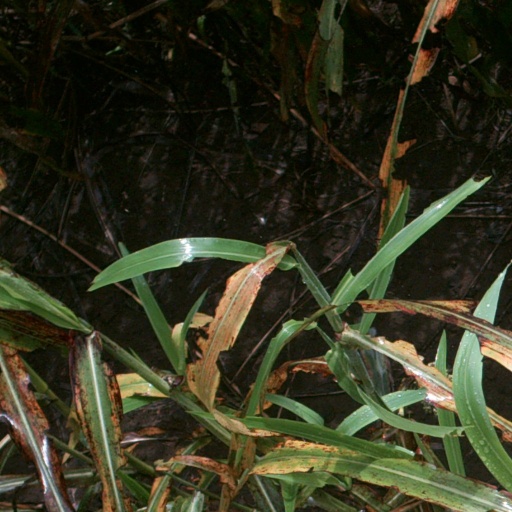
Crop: sorghum